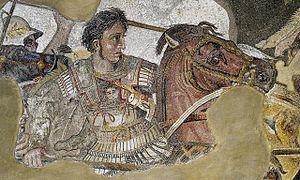
La mosaïque de la bataille d’Alexandre est une mosaïque de sol découverte en 1831 à Pompéi dans la maison du Faune, une des domus les plus grandes et richement décorées de la ville. La maison occupe toute une insula et contient d’autres mosaïques de sol d’une grande qualité. Celle dite d'Alexandre, la plus grande et la plus impressionnante, peut représenter soit la bataille d’Issos, où Alexandre le Grand vainquit le roi perse Darius III, soit une synthèse de plusieurs batailles opposant le conquérant macédonien aux Achéménides. On estime que la mosaïque date de la fin du IIᵉ siècle av. J.-C. mais que la peinture originale sur laquelle elle a été copiée date de la deuxième moitié du IIIᵉ siècle av. J.-C. : cette oeuvre de grande qualité est en même temps un témoignage exceptionnel de la peinture hellénistique bien que le peintre soit inconnu. Elle se trouvait dans la maison d'une riche famille probablement samnite, d'une aristocratie provinciale récemment intégrée à la République romaine et gardant son propre réseau d'échanges avec l'Égypte des Lagides. Elle mesure 5,82 m sur 3,13 m, cadre compris.